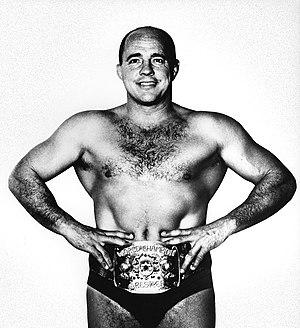
Laverne Clarence Gagne, plus connu sous le nom de Verne Gagne, est un joueur de football américain, un catcheur, ainsi qu'un promoteur et un entraîneur de catch américain.
L'AWA World Heavyweight Championship est un championnat de catch utilisé par l'American Wrestling Association.